Chasing Ice

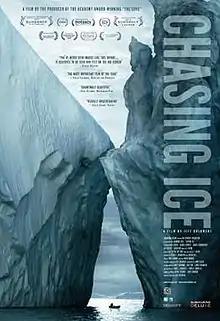
Theatrical release poster

Chasing Ice is a 2012 documentary film about the efforts of nature photographer James Balog and his Extreme Ice Survey (EIS) to publicize the effects of climate change. The film was directed by Jeff Orlowski. It was released in the United States on November 16, 2012.